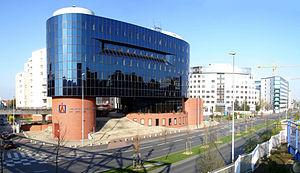
Chambre de Commerce et d'Industrie à Bobigny (Seine-Saint-Denis), France
Cet article décrit l'économie de la Seine-Saint-Denis, caractérisée par son dynamisme, malgré un taux de chômage relativement élevé.
La Seine-Saint-Denis est un département français situé au nord-est de l'agglomération parisienne, appartenant à la petite couronne de la région Île-de-France. L'INSEE et La Poste lui attribuent le code 93.